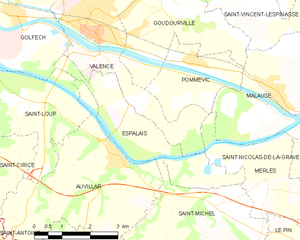
Carte des communes françaises Espalais